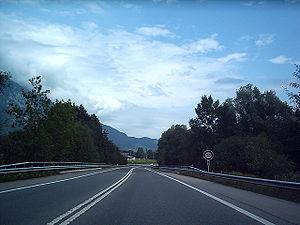
La semi-autoroute A8 avant le pont sur la Sarner Aa entre Sarnen-Nord et Alpnach-Süd, canton d'Obwald, Suisse.
La liste des semi-autoroutes de Suisse répertorie toutes les semi-autoroutes nationales et cantonales. Les semi-autoroutes du réseau des routes nationales sont généralement soumises à la vignette autoroutière, tandis que les semi-autoroutes cantonales en sont exemptées.